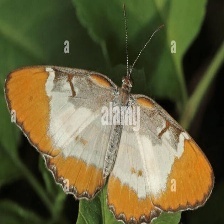
Species: MESTRA